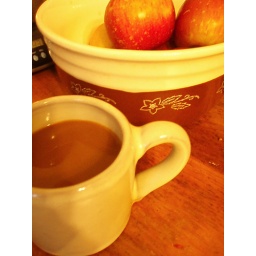
coffee in a white mug, to match the weather. the bowl the apples are in is from my great-grandmother.